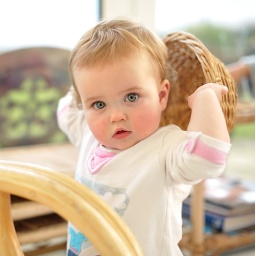
Little shoot at a beach house near the isle of white